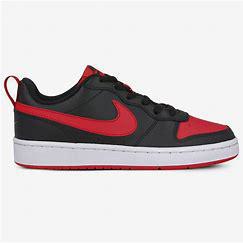
Brand: Nike
Model: Court Borough